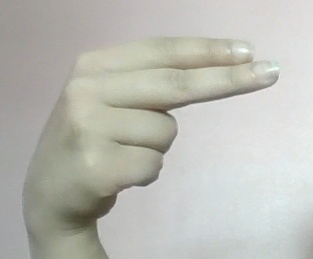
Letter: ain